The White Lady (Ireland)

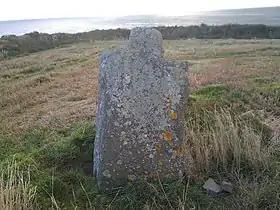
The White Lady Standing Stone in Dunmore East

The White Lady is an unusual standing stone, said to resemble a figure, located near the small fishing village of Dunmore East, in County Waterford, Ireland.